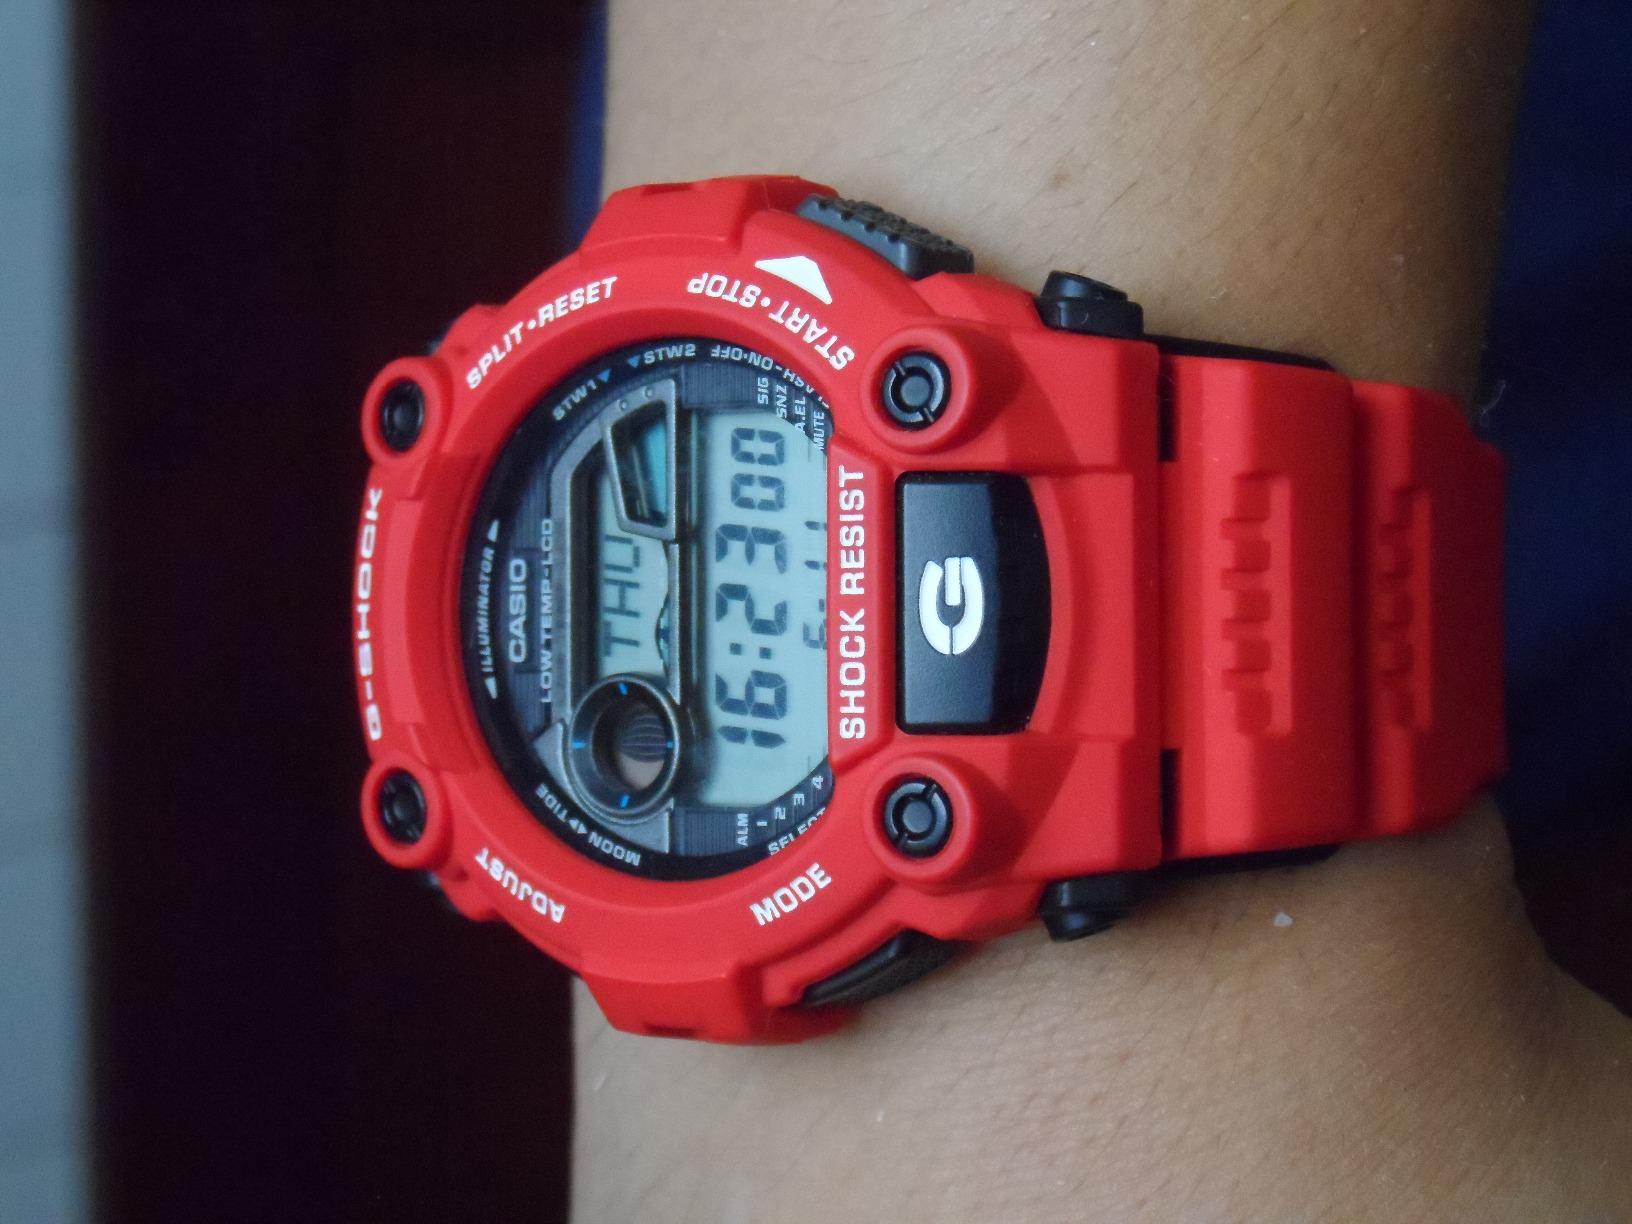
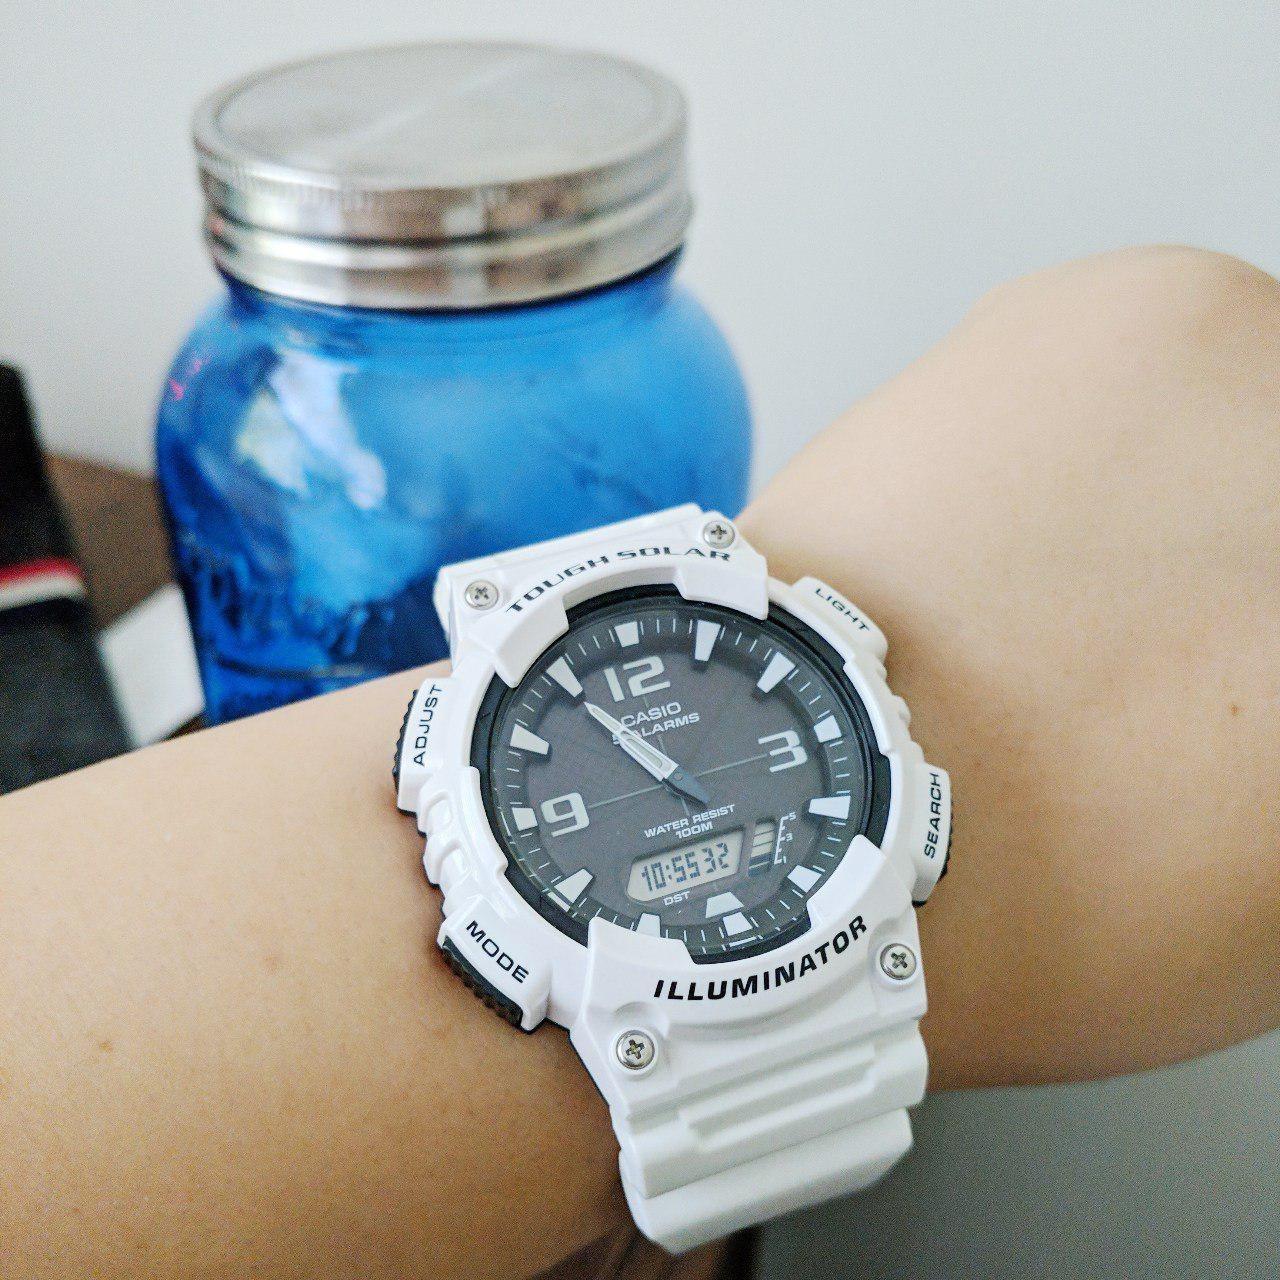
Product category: accessories_watch
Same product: no